Republiek (political organisation)

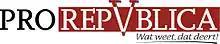
Pro Republica logo

Early April 2013, the NRG reported having seen its membership grown rapidly with 800 people in the preceding two months (on top of the 1200 there were in January). It attributed this growth to the 'Orange hype' in the run-up to the investiture of Willem-Alexander later that month. Chair Anjo Clement claimed on 21 April 2013 that the monarchy would not exist in twenty years time, because of the bumpy road Willem-Alexander has had on his way to become king, especially regarding his villa in Mozambique and the denial of Zorreguieta's part in Argentina's dictatorship during the Dirty War. A citizen's initiative on the monarch's salary started by the NRG was signed by over 13,000 people.